Etruscan origins

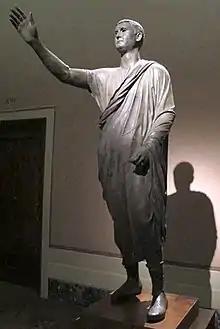
"The Orator", c. 100 BC, an Etrusco-Roman bronze statue depicting Aule Metele (Latin: Aulus Metellus), an Etruscan man wearing a Roman toga while engaged in rhetoric; the statue features an inscription in the Etruscan alphabet

The notion that the Etruscans or Tyrrhenians might have been among the Sea Peoples of the 14th–13th century BC has long been a matter of speculation. Despite Massimo Pallottino's assimilation of the "Teresh" of Egyptian inscriptions with "Tyrrhenoi", there is no further evidence to connect the Sea Peoples to the Etruscans: the Etruscan autonym "Rasna", does not lend itself to the Tyrrhenian derivation. Neither the Etruscan material culture or language has provided scholars with conclusive evidence regarding the Etruscans as one of the Sea Peoples. The Etruscan language, which has been partly deciphered, appears closely related to inscriptions found on the island of Lemnos. However, these are now interpreted by most scholars as evidence of west-to-east linguistic transmission, likely introduced by Etruscan traders or mariners operating in the northeastern Aegean, rather than a sign of eastern origin or colonization.